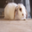
Label: rabbit